SMS Rheinland

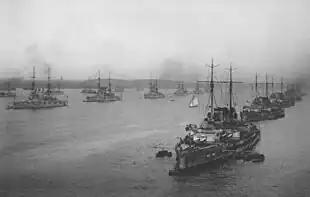
and the rest of I Battle Squadron in Kiel before the war

The ship was long, wide, and had a draft of . She displaced with a normal load, and fully laden. She had a flush deck and a ram bow, a common feature for warships of the period. had a fairly small superstructure, consisting primarily of forward and aft conning towers. She was fitted with a pair of pole masts for signaling and observation purposes. The ship had a crew of 40 officers and 968 enlisted men.